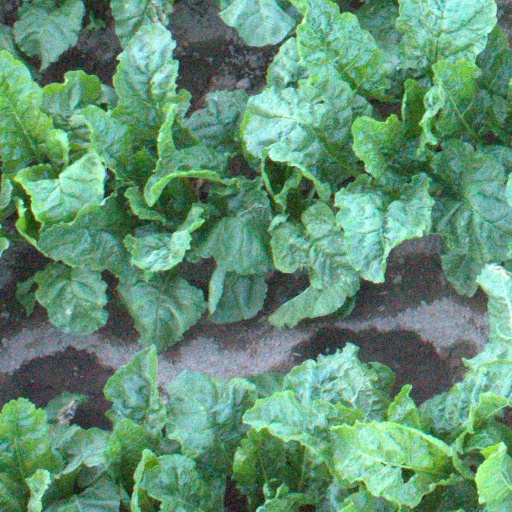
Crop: sugar beet